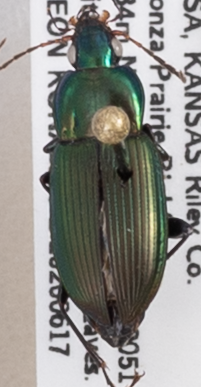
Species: Poecilus chalcites
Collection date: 2020-06-17
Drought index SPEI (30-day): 0.39
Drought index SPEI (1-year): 1.064
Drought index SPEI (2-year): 1.69